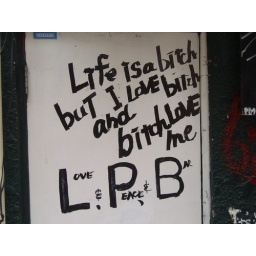
Not surprisingly, we discovered this written on a door in the red light area of Shinjuku.